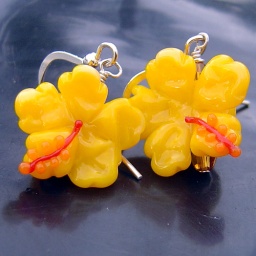
Bold, bright yellow lampwork hibiscus flowers anchored by Swarovski crystals on sterling silver hooks